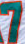
Number: 7